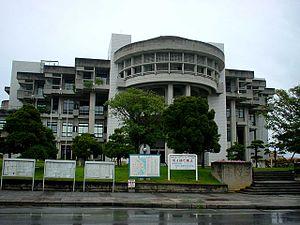
Uruma est une ville située dans l'île d'Okinawa, au Japon.